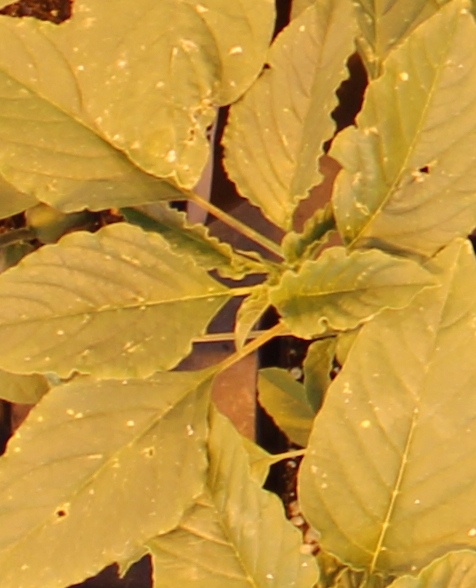
Label: Palmer Amaranth